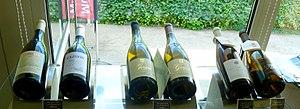
Muscadet Cru Communal dans le Musée du Vignoble Nantais.
Le muscadet est un vin blanc sec d'appellation d'origine contrôlée produit principalement en Loire-Atlantique au sud de Nantes, et débordant partiellement sur le Maine-et-Loire et la Vendée. Ce vin du vignoble de la vallée de la Loire est issu d'un cépage unique, le melon de Bourgogne. Cette appellation est classée AOC depuis 1937 et couvre une superficie d'environ 8 300 hectares vers l'an 2016.